West-Park Presbyterian Church

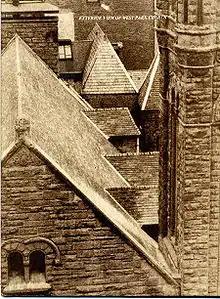
Bird's eye roof detail

In the 1980s, the church was re-pointed with cement, which has resulted in substantial erosion of the soft sandstone. Around the same time, the church installed a new elevator for handicap accessibility in the parish house (the original chapel).